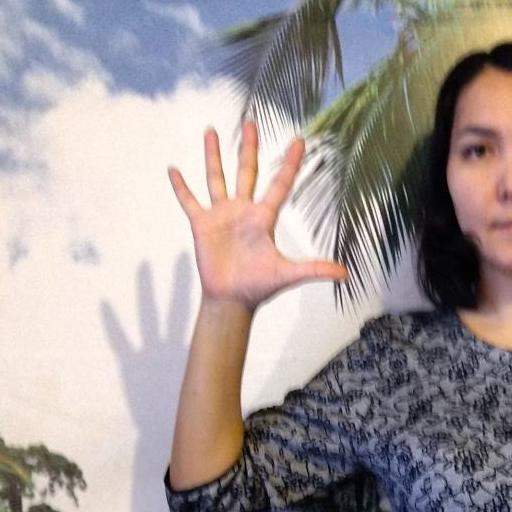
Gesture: palm